Nadipinayakanahalli

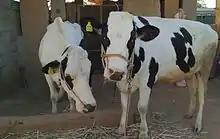
Lakshmi and Gowri

Dogs play a prominent role in Nadipinayakanahalli. Dog ownership is high because of the belief that dogs are loving, affectionate and protective. They often accompany villagers when gardening and during routine walks.